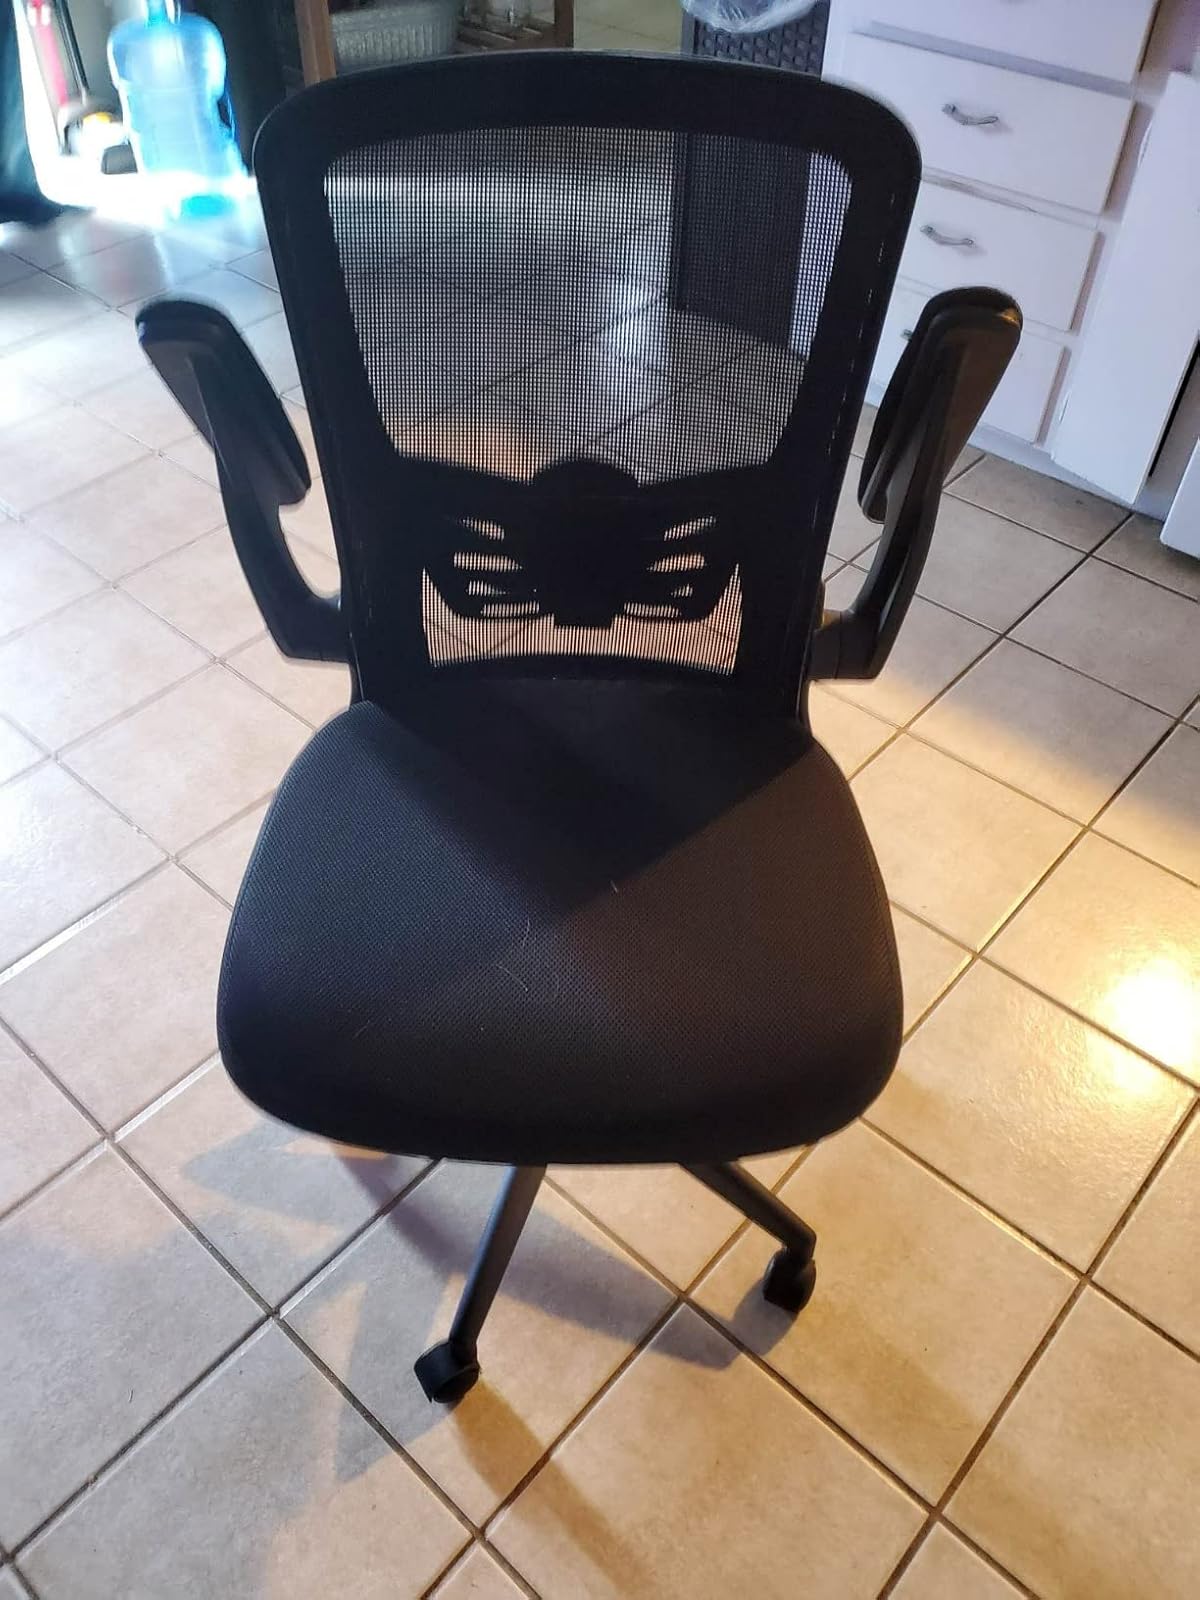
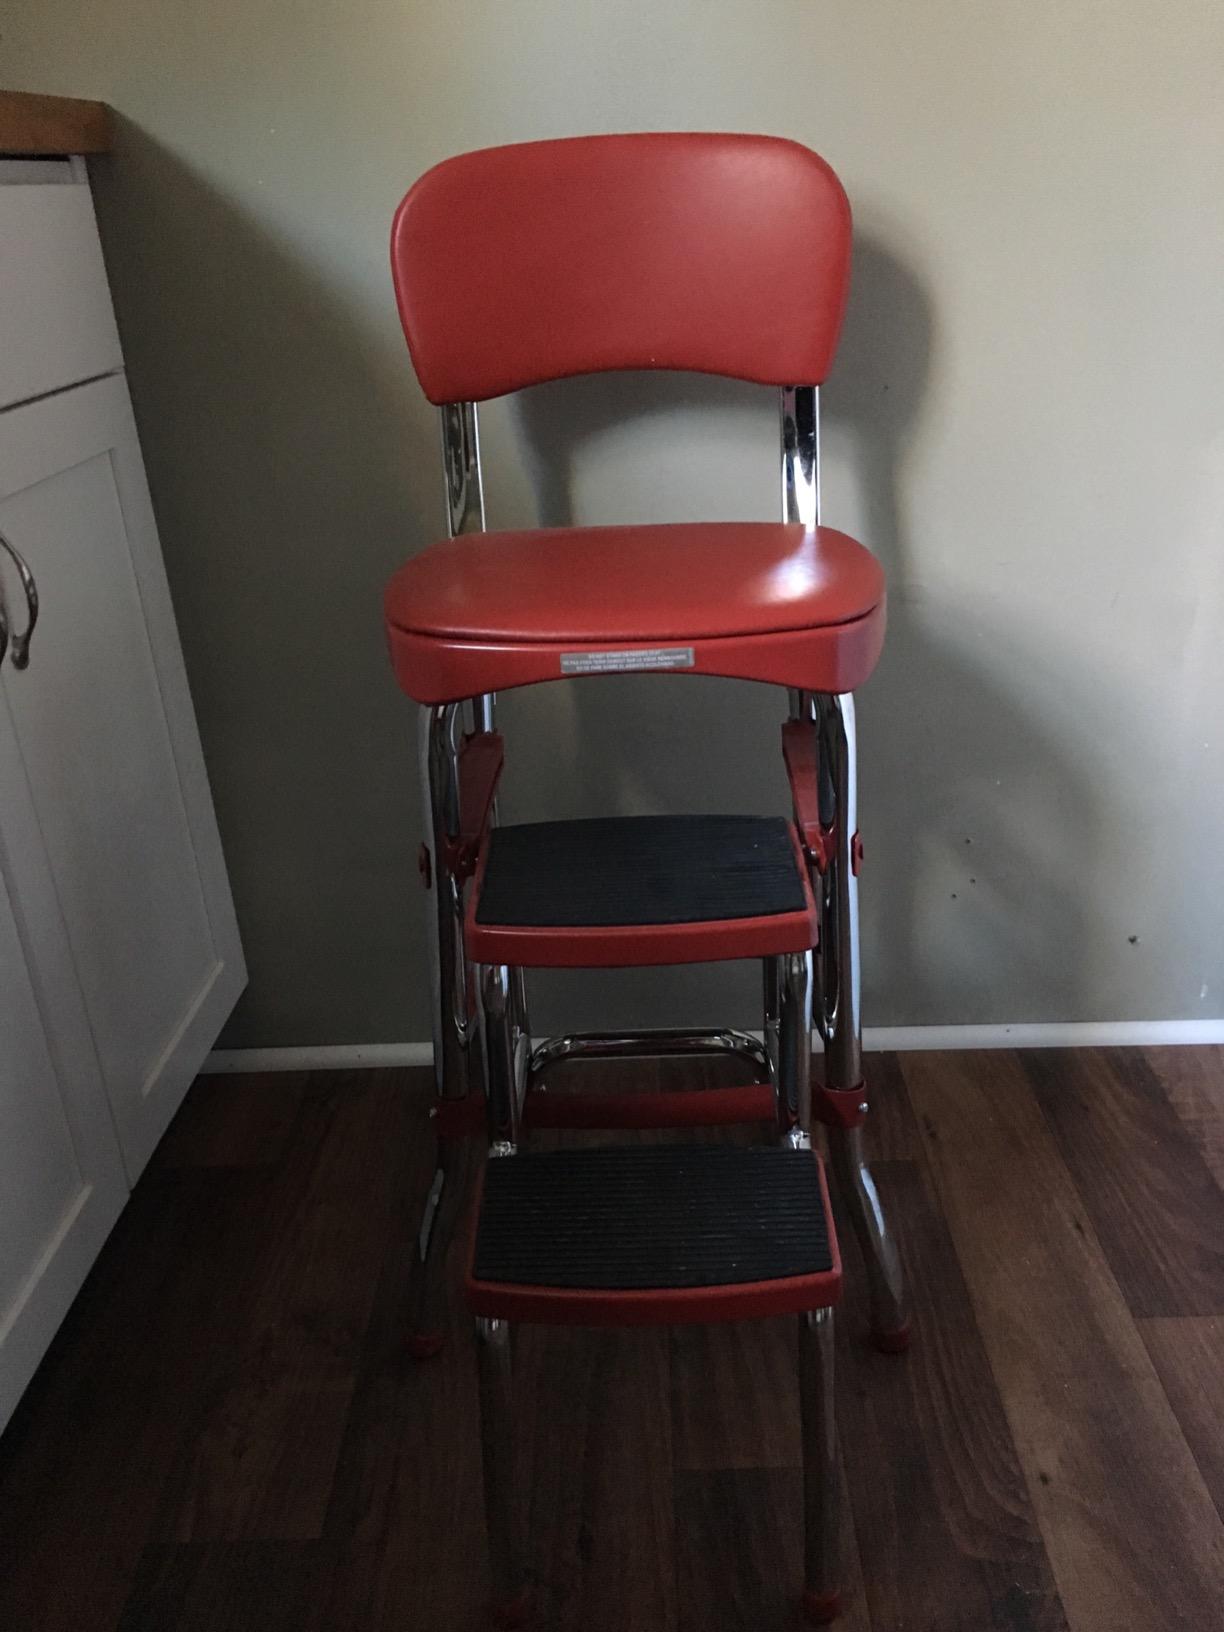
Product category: items_chair
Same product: no